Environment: lab
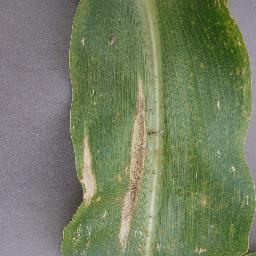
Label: northern_corn_leaf_blight